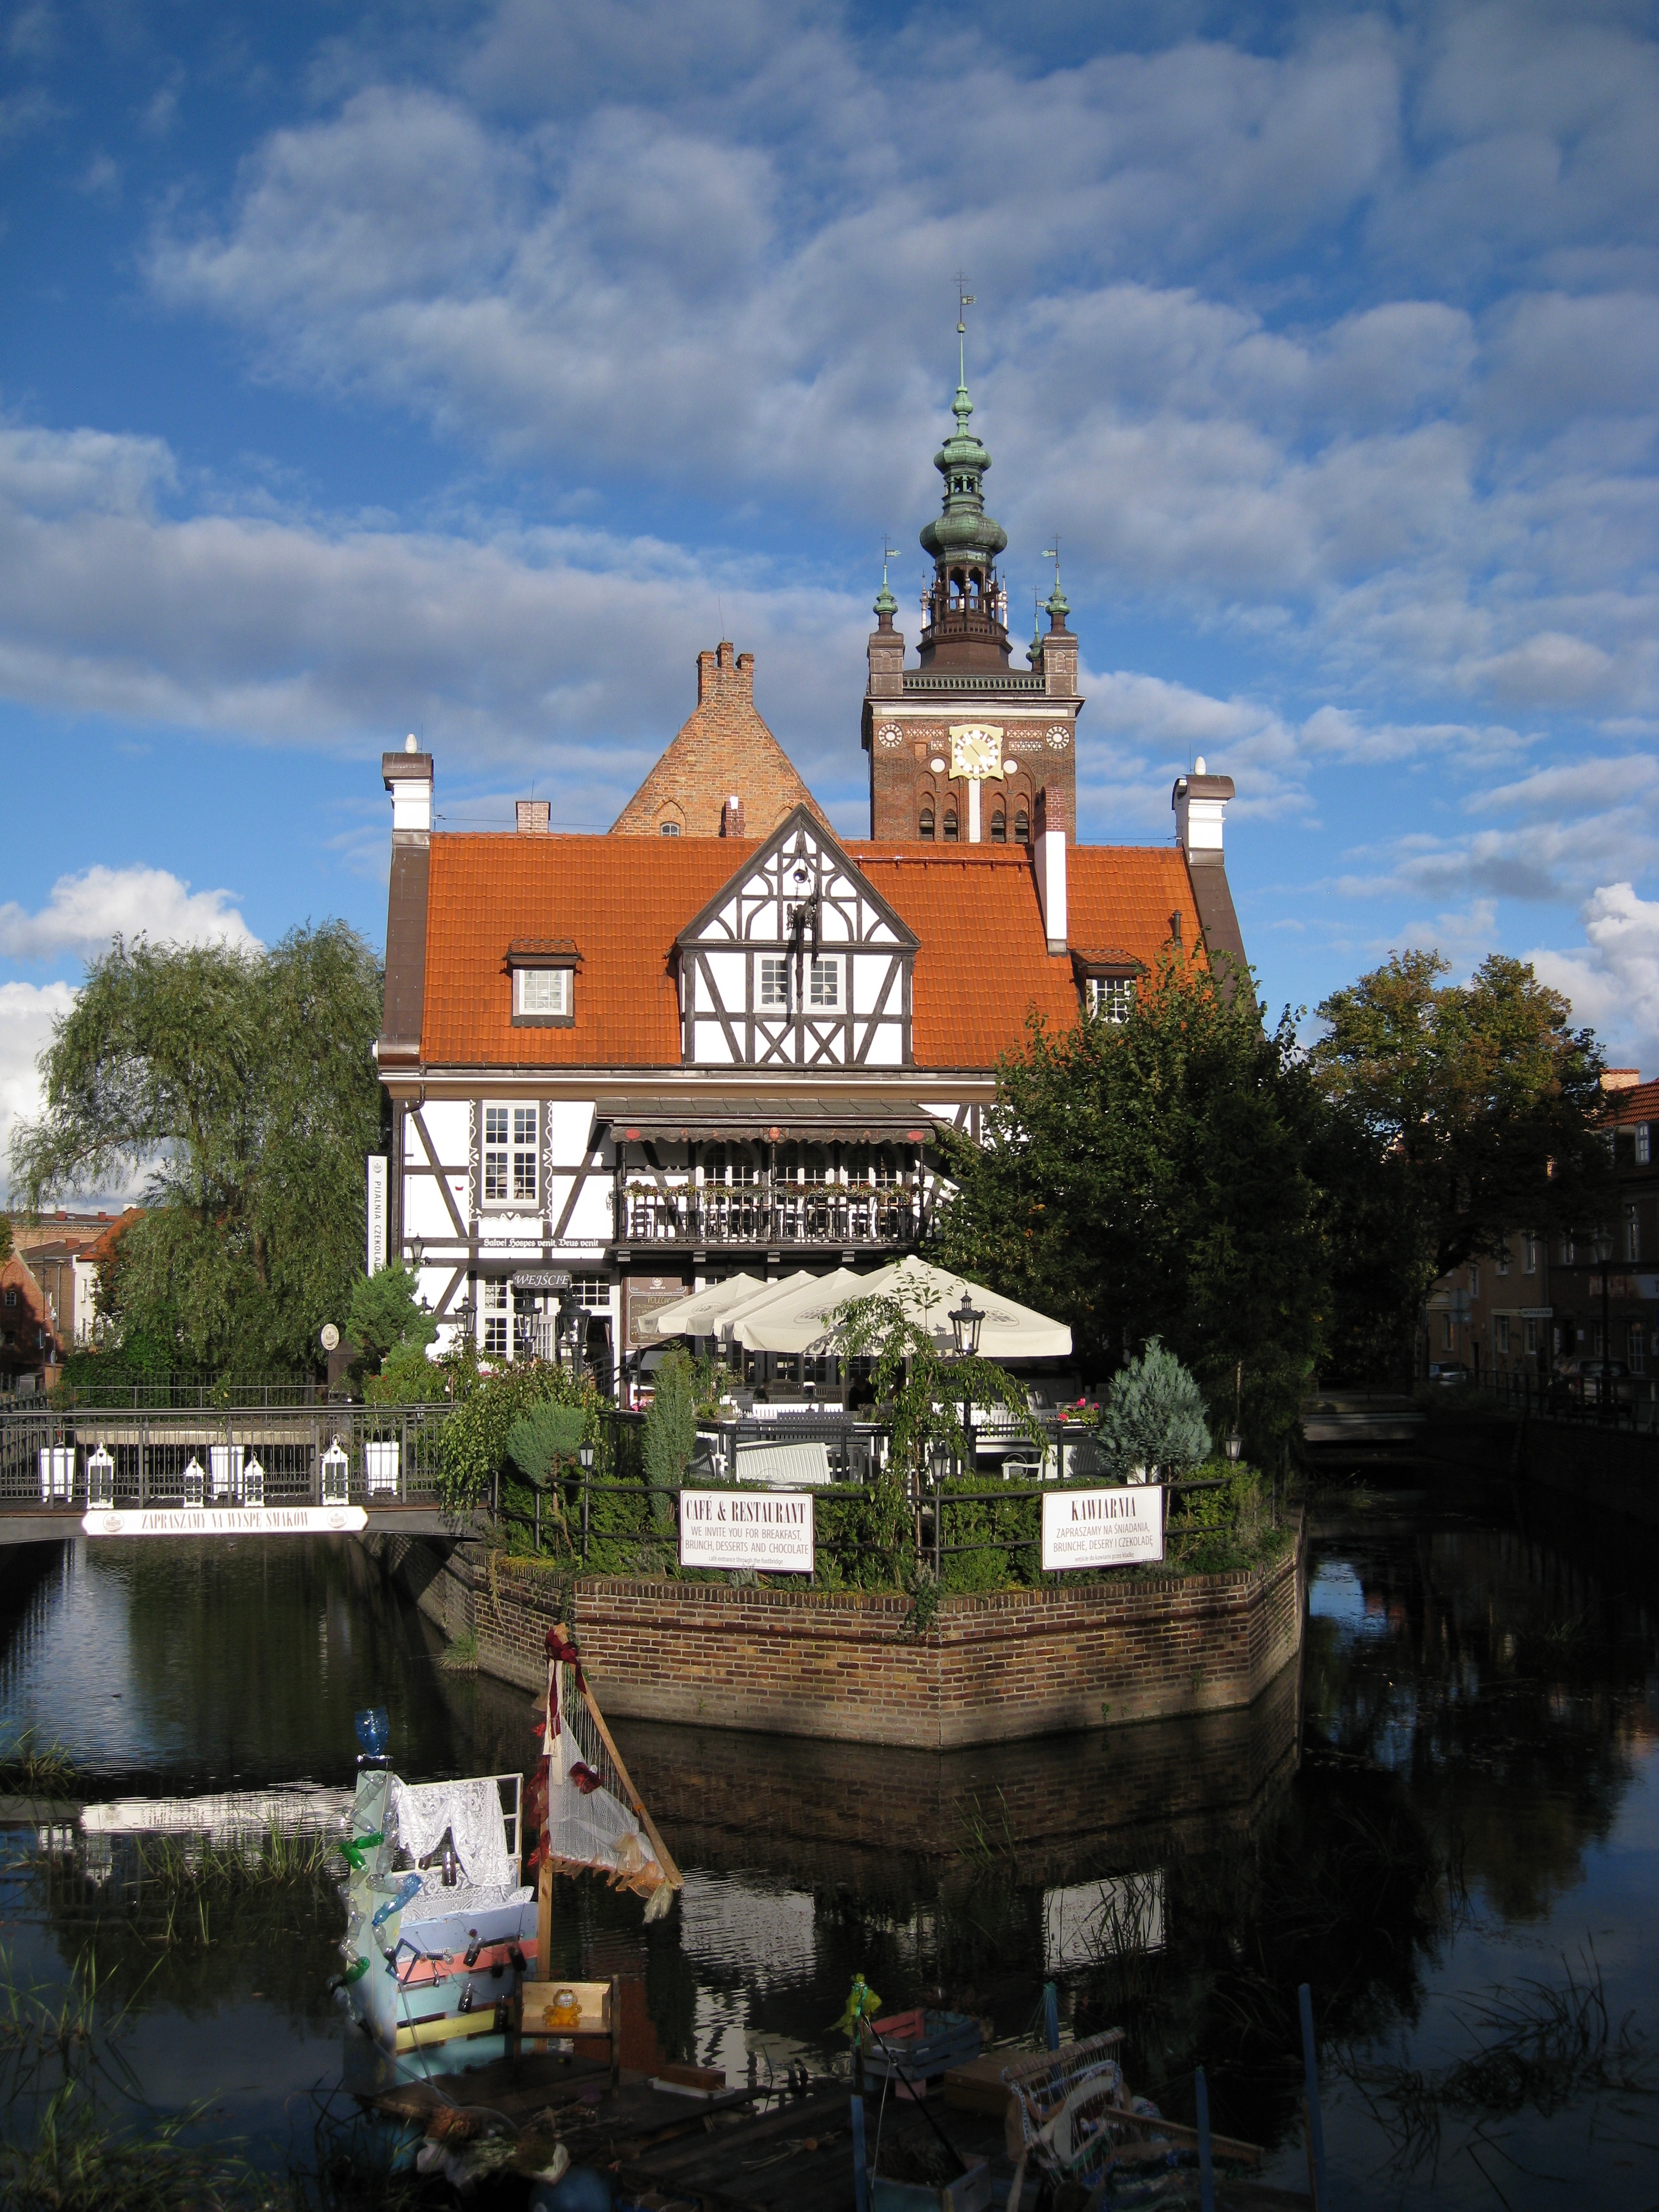
town, chateau, city, river, cityscape, reflection, tower, landmark, tourism, waterway, poland, channel, tavern